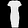
Label: Dress